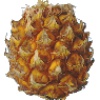
Label: pineapple_mini